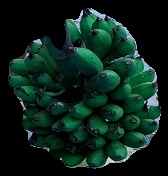
Variety: rasbale
Grade: grade3